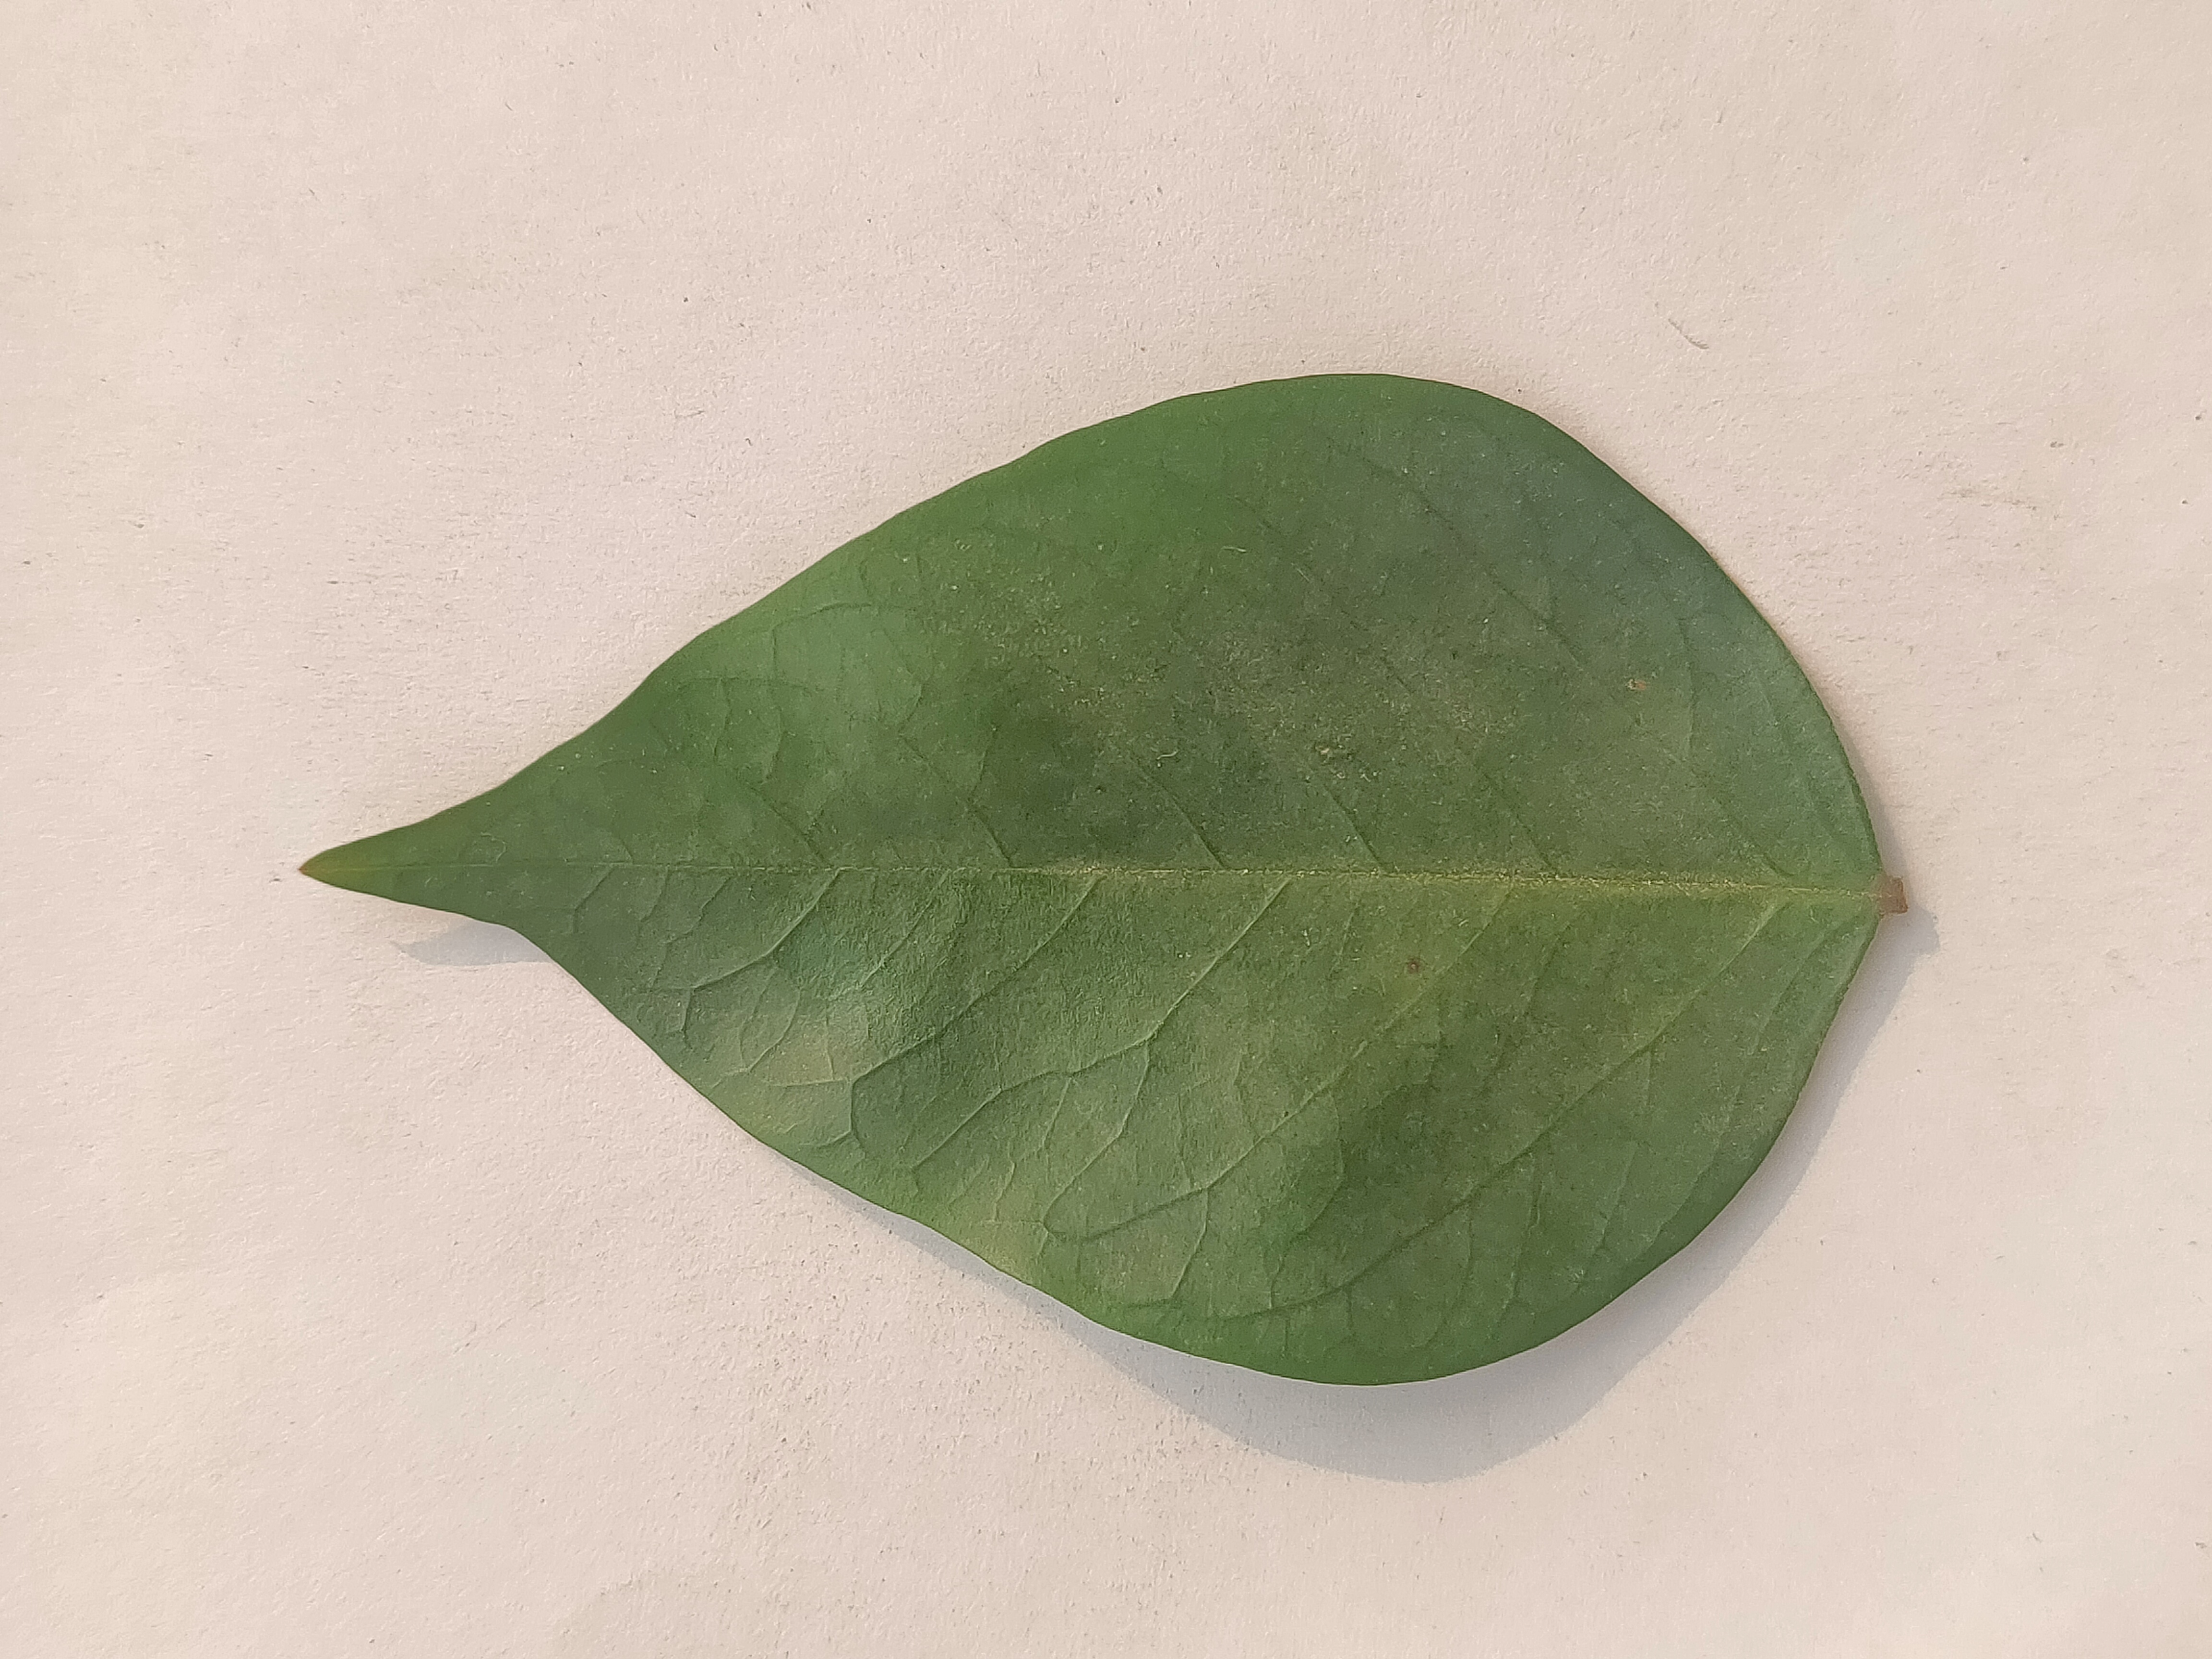
Leaf variety: Star Fruit